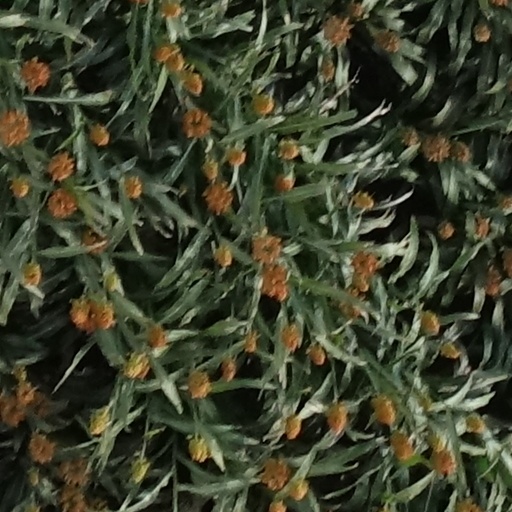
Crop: sorghum